2025 World Matchplay

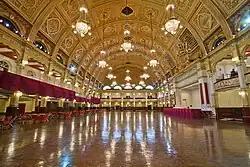
The tournament was held in the Empress Ballroom "(pictured in 2016)" at the Winter Gardens, Blackpool.

The 2025 World Matchplay was the 32nd edition of the tournament to be staged by the Professional Darts Corporation (PDC) since the 1994 event. Held annually at the Winter Gardens in Blackpool, England, with the exception of 2020, the inaugural champion was Larry Butler, who remains the only American to win a PDC major title; he defeated Dennis Priestley 16–12 in an upset victory in the final. In 2018, the World Matchplay trophy was renamed to the Phil Taylor Trophy, in honour of the sixteen-time champion who retired from professional darts following the 2018 World Championship.